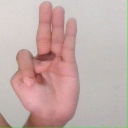
अक्षर: भ